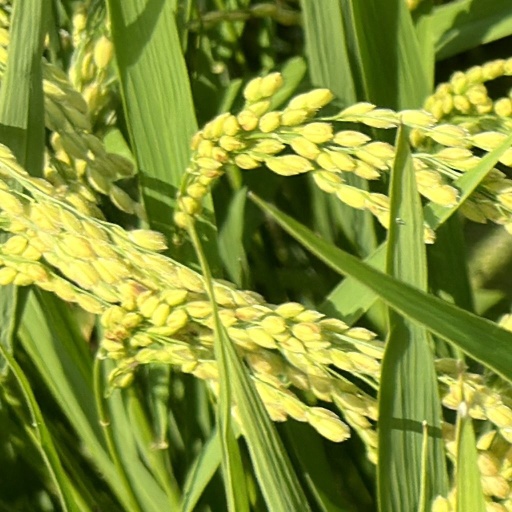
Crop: rice